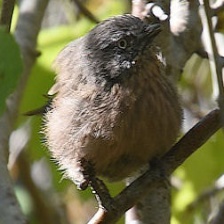
Species: WRENTIT
Scientific name: CHAMAEA FASCIATA